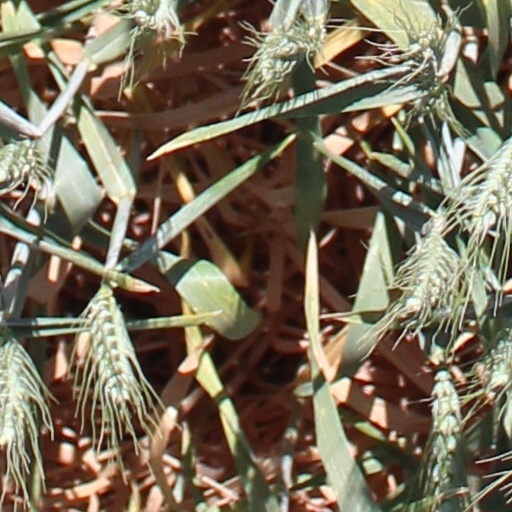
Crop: wheat